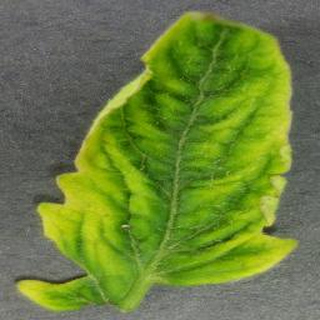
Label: tomato_yellow_leaf_curl_virus